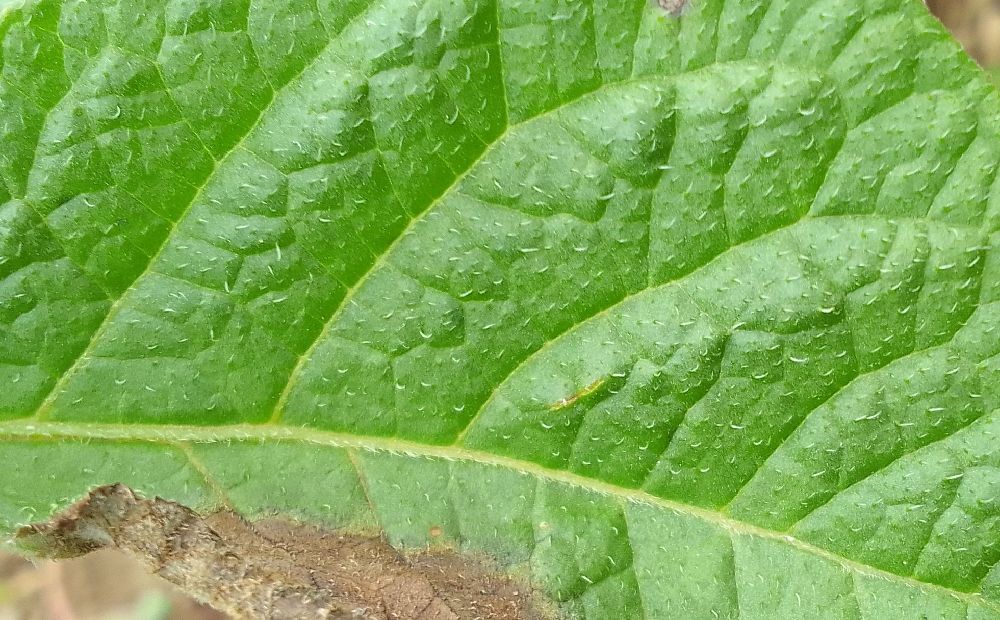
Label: Late blight